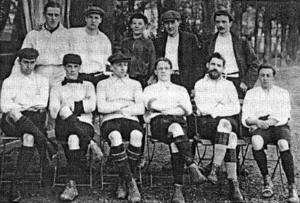
L'équipe de football des White Rovers en 1895.
Les White Rovers sont un club de football français fondé en 1891, disparu en 1899 et basé à Paris.